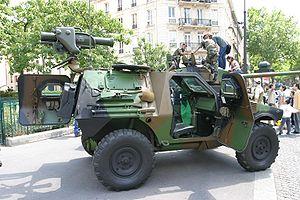
Le Panhard GD Véhicule blindé léger, abrégé en VBL, est un véhicule blindé léger permettant d'effectuer des reconnaissances ou des liaisons sous blindage, tout en étant protégé contre les attaques NRBC. Il est aérotransportable, hélitransportable, parachutable et amphibie. Il a été développé à partir des années 1980 par la société Panhard General Defense. Il est entré en service dans l'armée de Terre française en 1990.